332d Airlift Flight

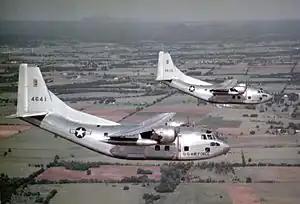
C-123B Providers in formation during the 1950s

The squadron was activated again at Sewart Air Force Base, Tennessee as an assault airlift unit. Although initially equipped with Fairchild C-119 Flying Boxcars, it soon transitioned to the Fairchild C-123 Provider. The squadron participated in numerous exercises to maintain proficiency in assault airlift operations. In October 1957, Tactical Air Command converted its tactical units to the dual deputy organization and the squadron was reassigned from the 513th Group to the 513th Troop Carrier Wing. The squadron was inactivated in 1958 as Sewart became a Lockheed C-130 Hercules base.